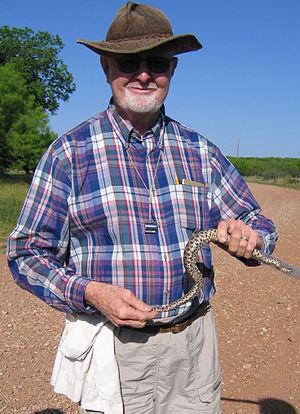
James Ray Dixon est un herpétologiste américain né le 1ᵉʳ août 1928 à Houston, au Texas et décédé le 10 janvier 2015.